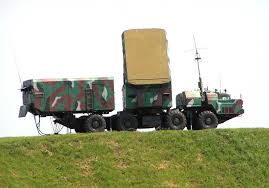
Label: Air Defense